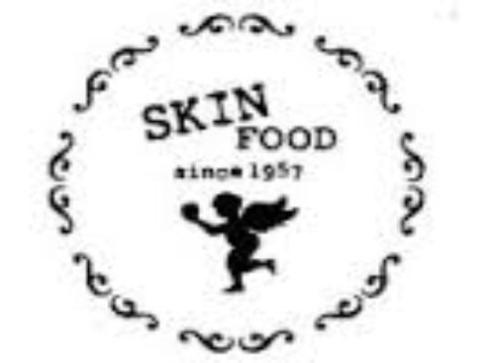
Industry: Necessities